Palazzo Falier

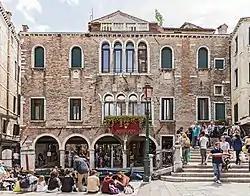
Palace Falier, façade on Rio dei Santi Apostoli.

Palazzo Falier is a civil building located in Venice, Italy in the Cannaregio district. The palazzo is particularly known for having been the home of Marin Falier, Doge of the Republic of Venice, who was executed for attempting a coup d'état.